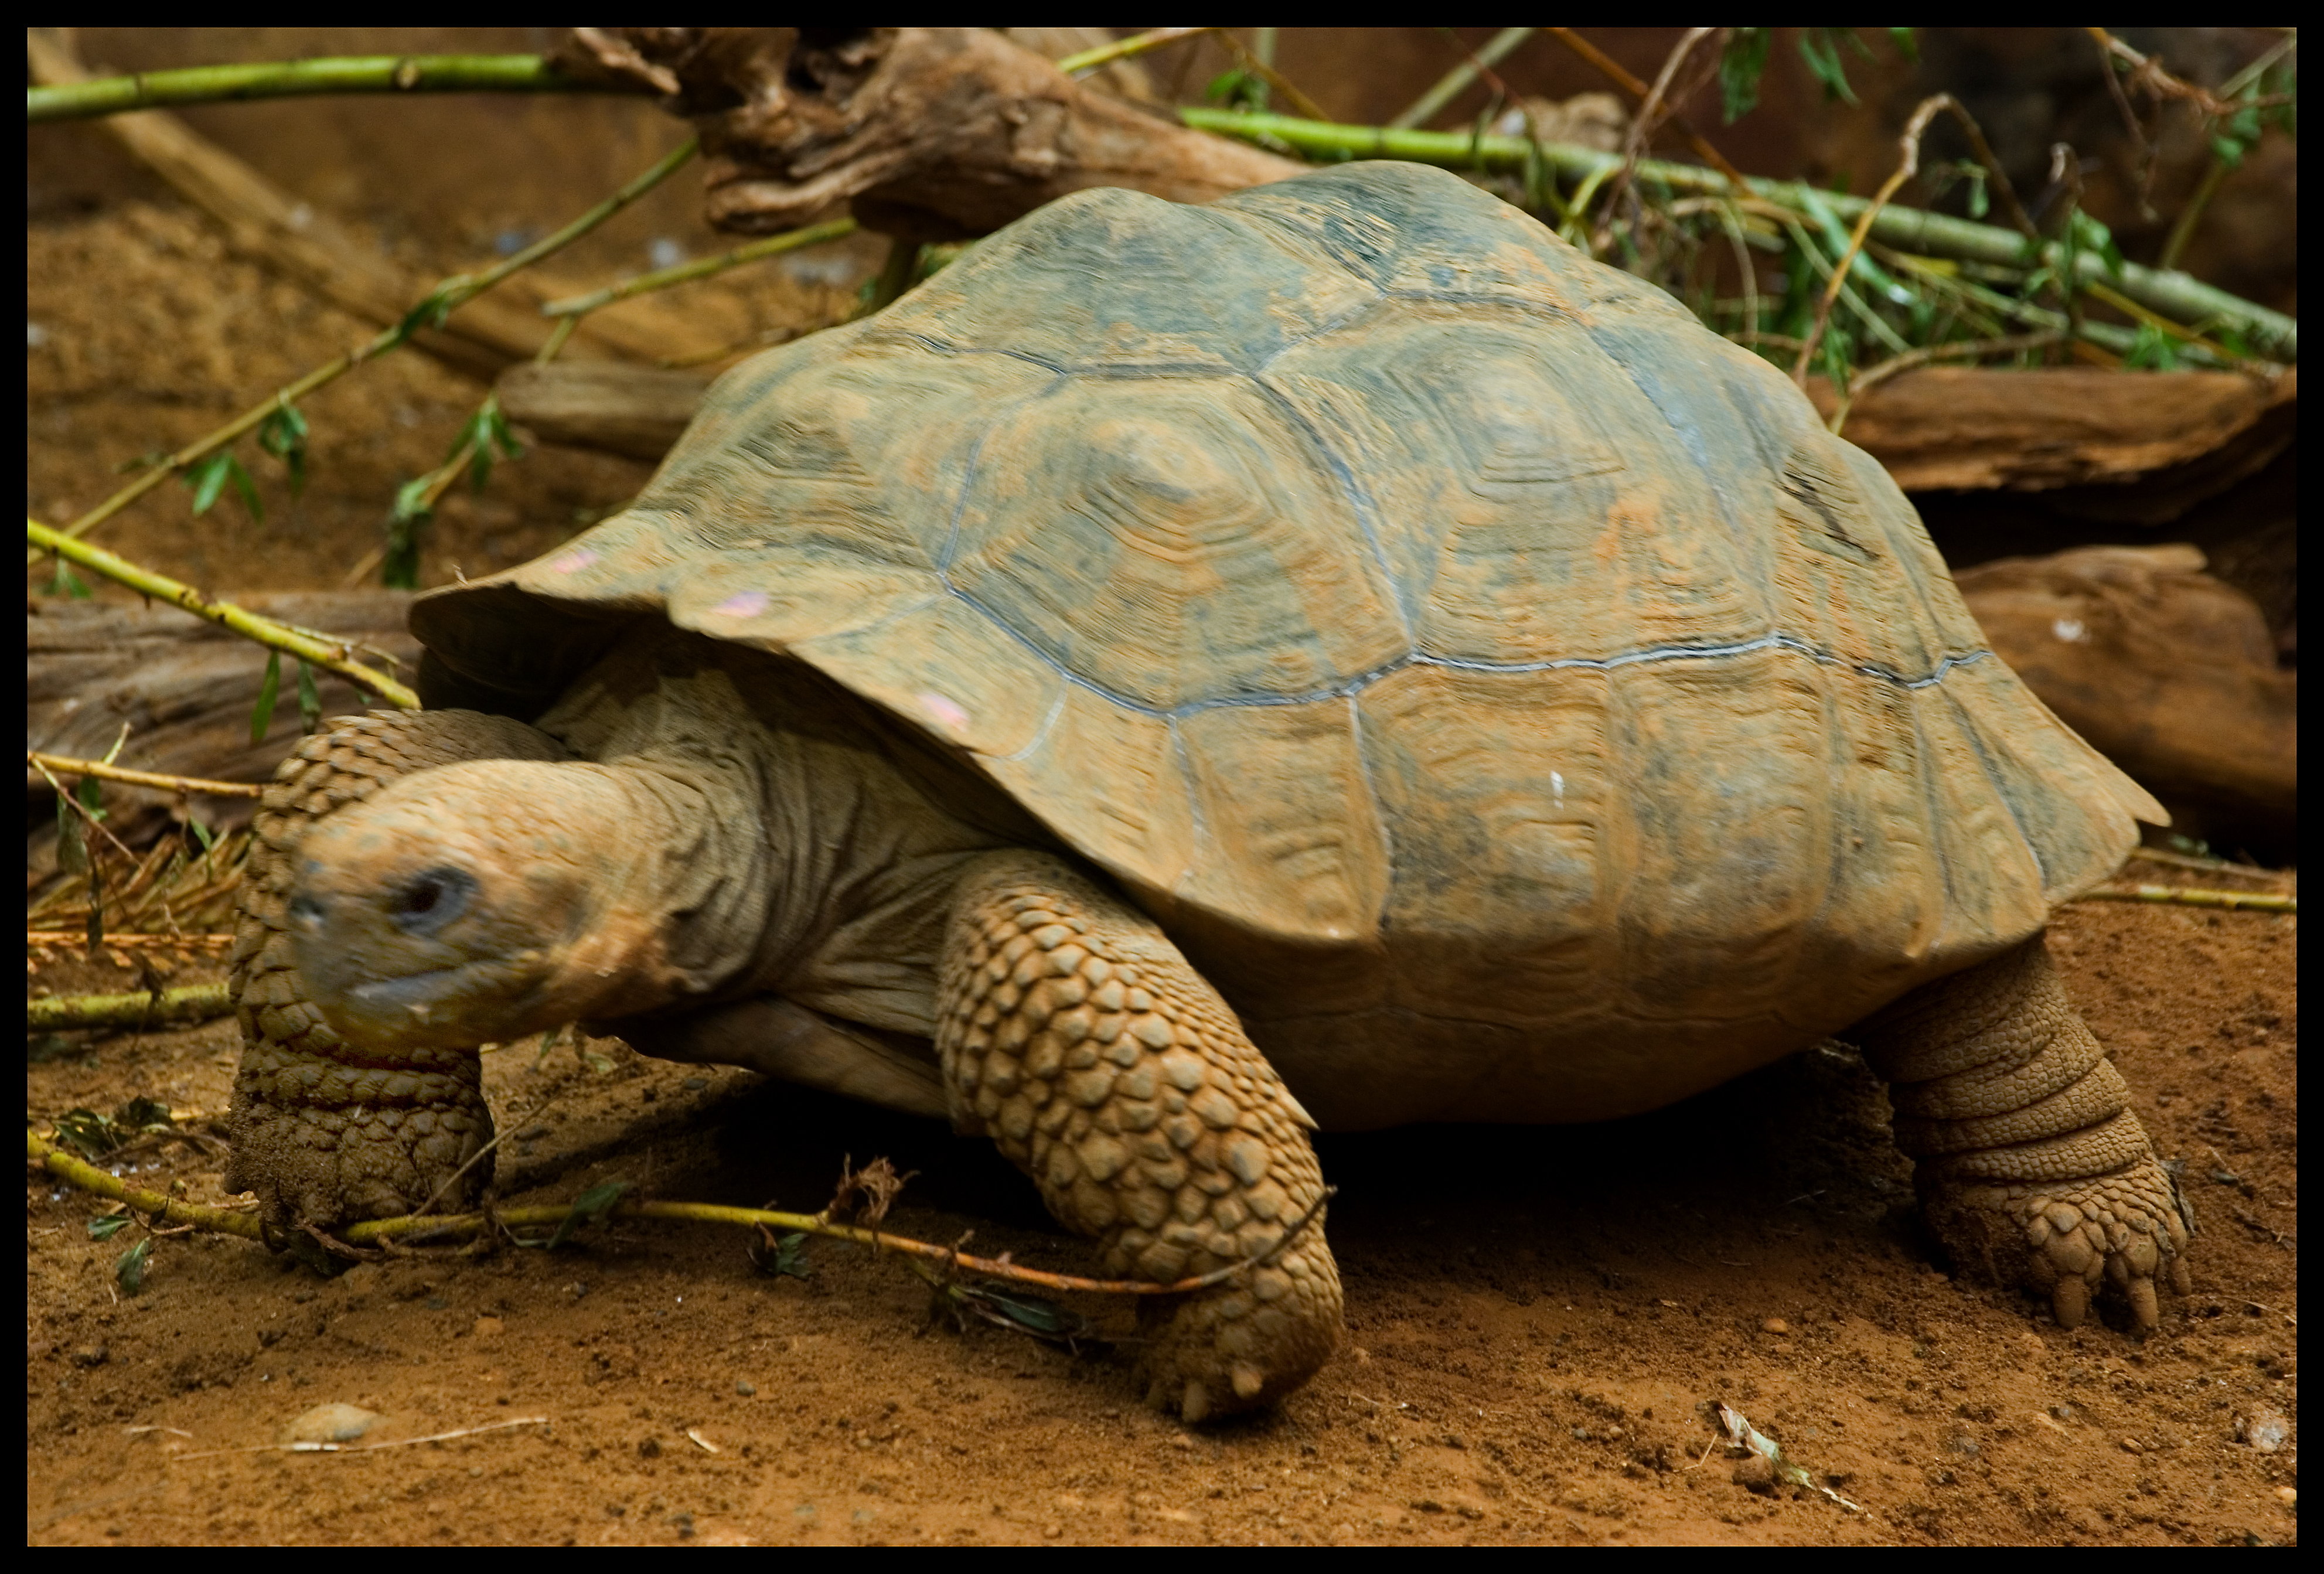
wildlife, zoo, turtle, reptile, fauna, chester, animals, tortoise, vertebrate, box turtle, emydidae